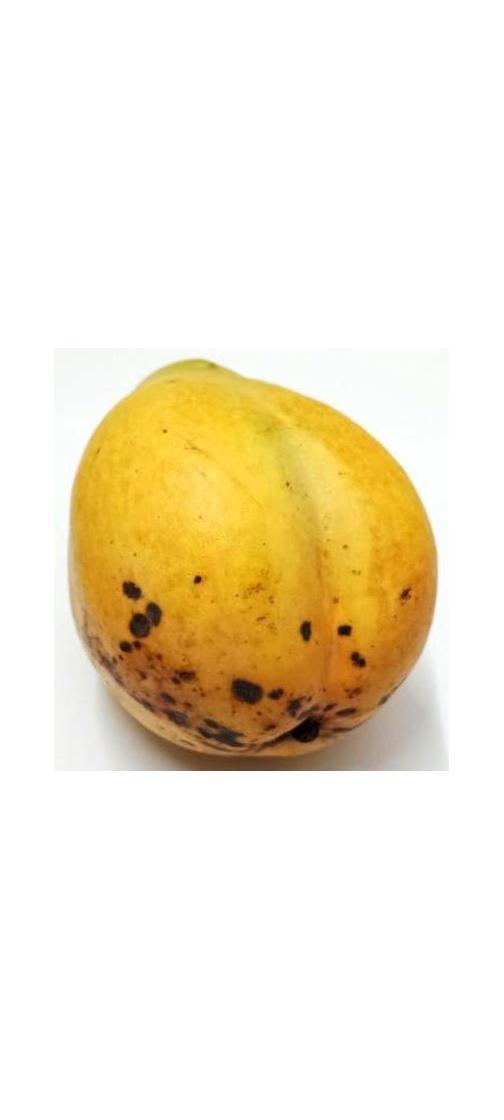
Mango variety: Bari-11